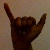
The image shows a hand gesture representing the letter 'Y' in Indian Sign Language.